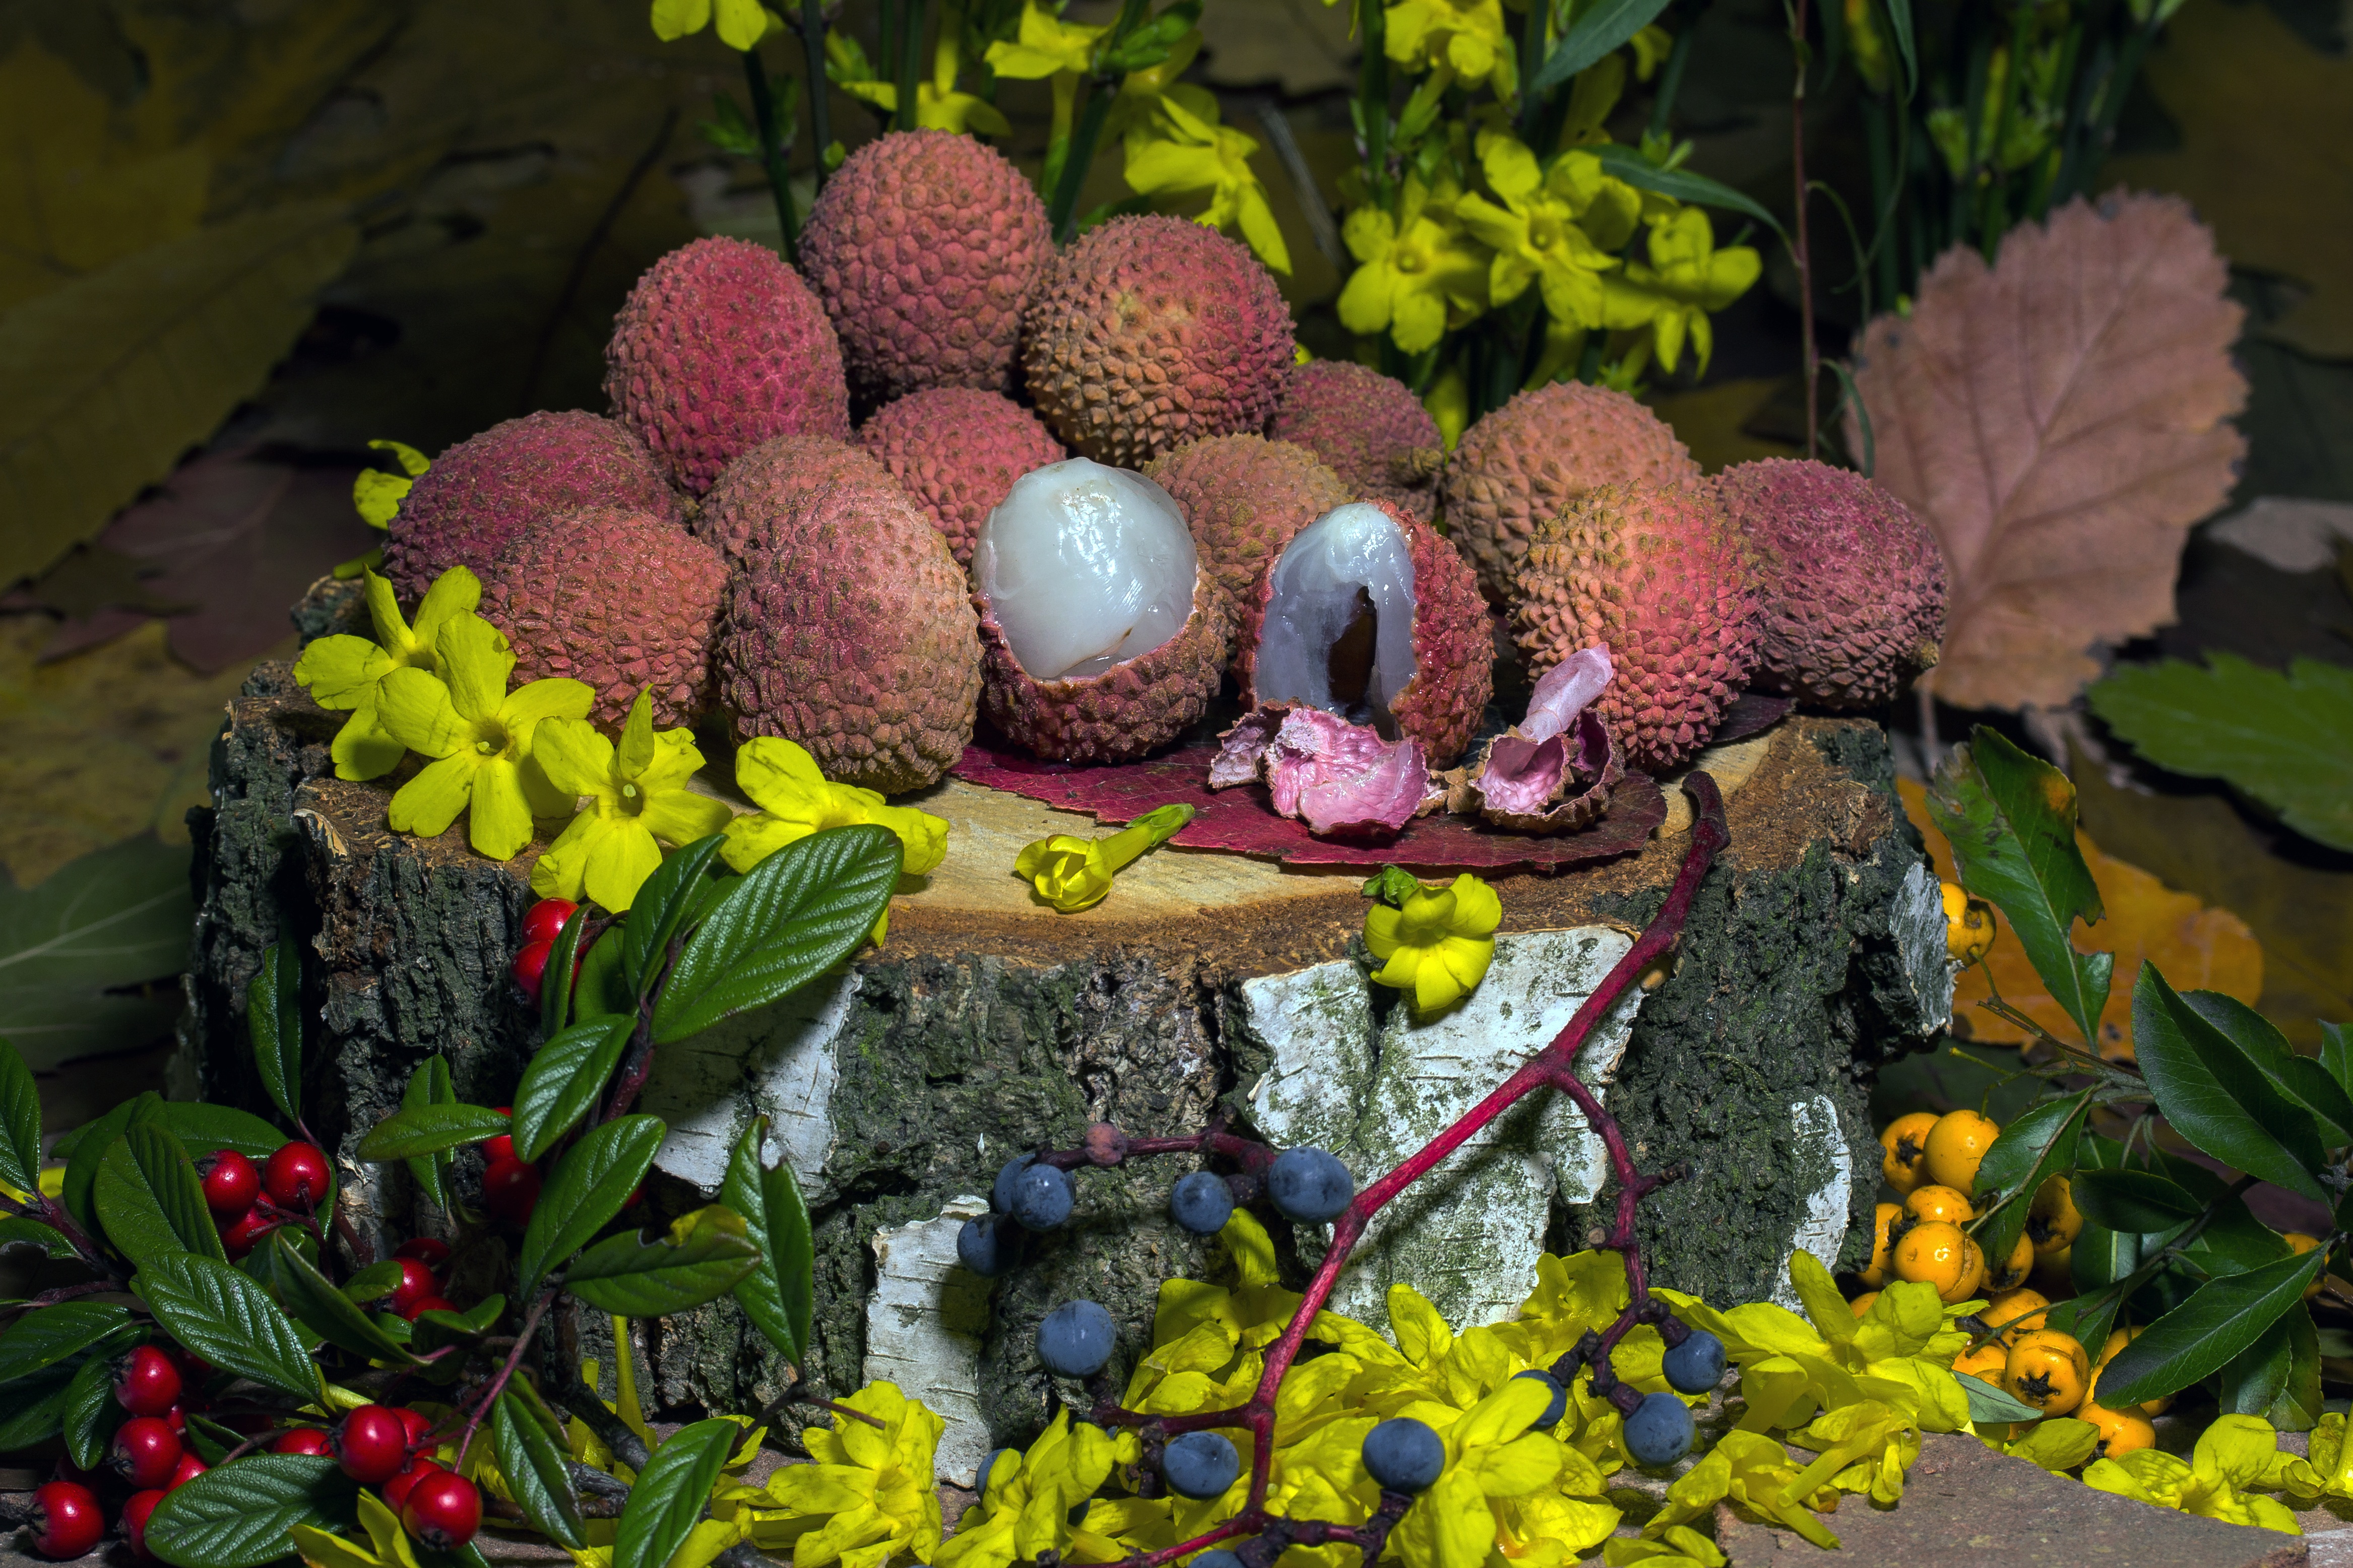
plant, fruit, leaf, flower, food, produce, evergreen, autumn, botany, garden, lychee, flora, still life, flowers, berries, shrub, fruits, floristry, flowering plant, land plant